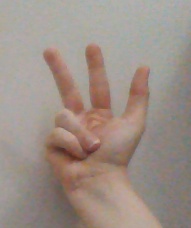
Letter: al